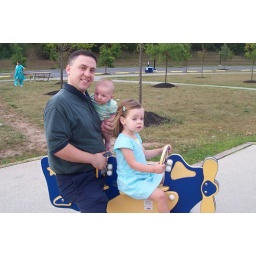
&amp;quot;Flying&amp;quot; to Grandmom's house on the airplane at the playground. Taken by Bev Pelletier on 9/5/2008